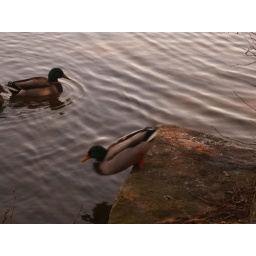
Took at stone mountain in Georgia